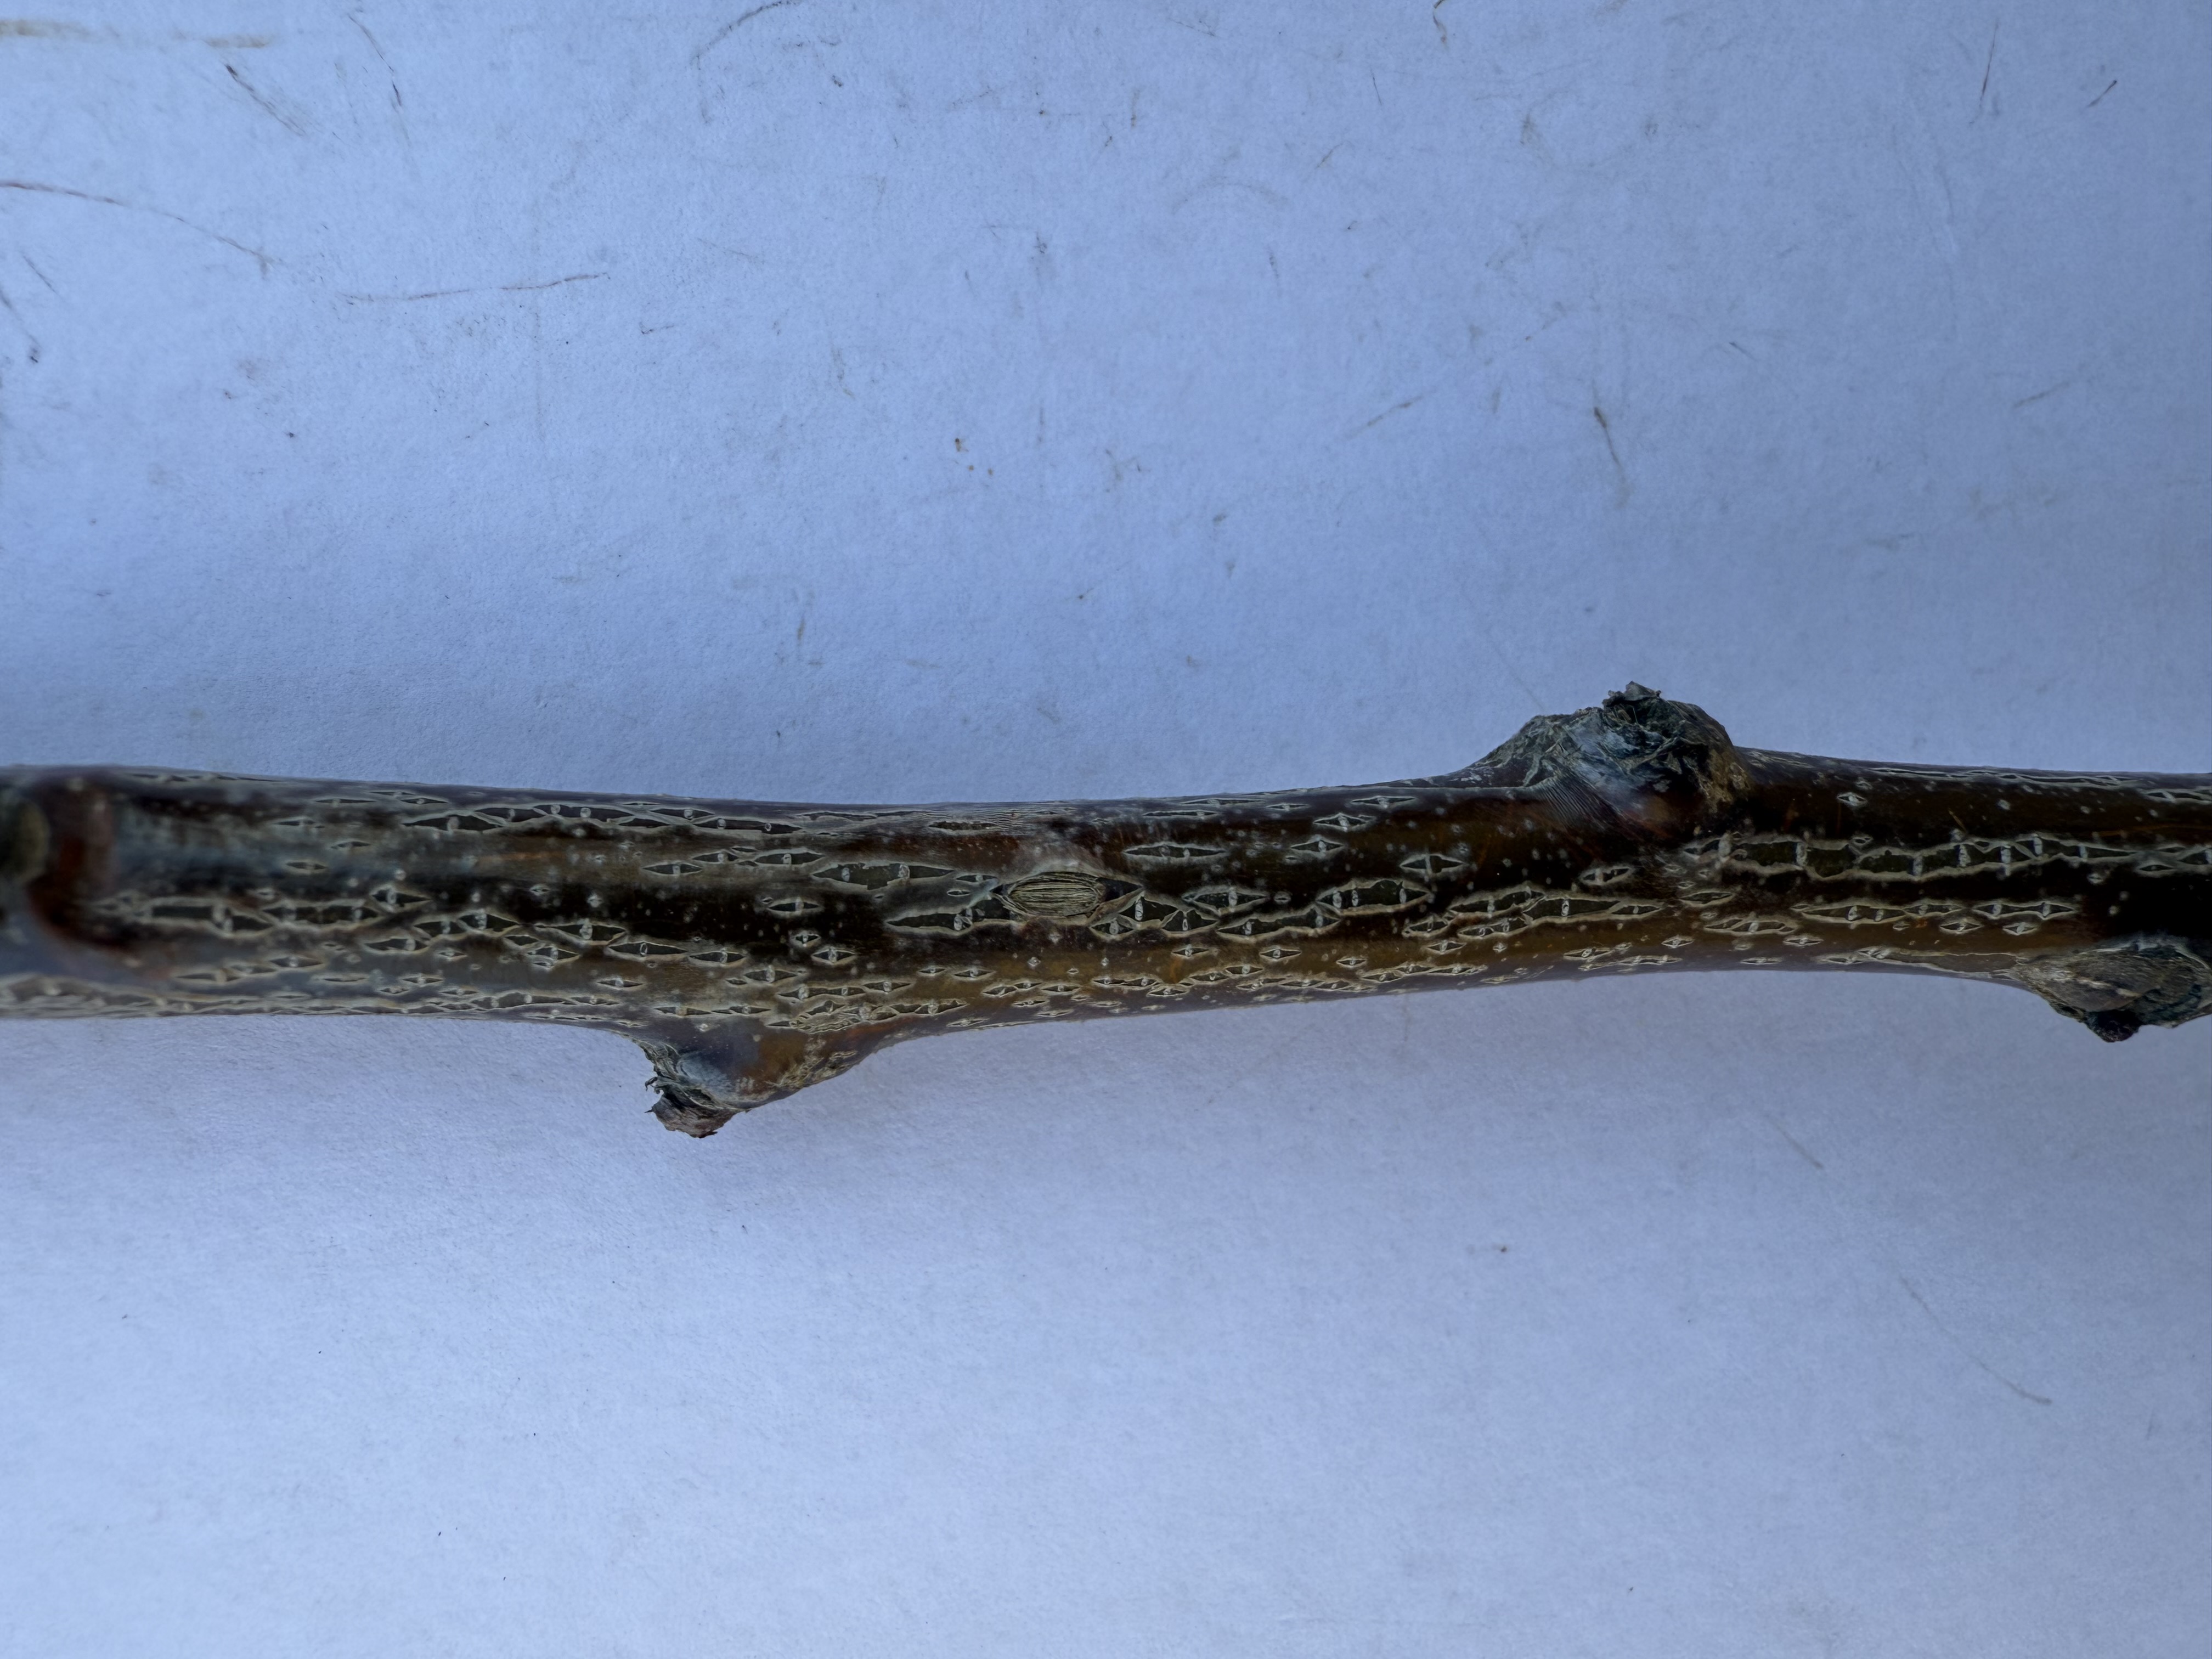
Variety: Sekerpare Apricot